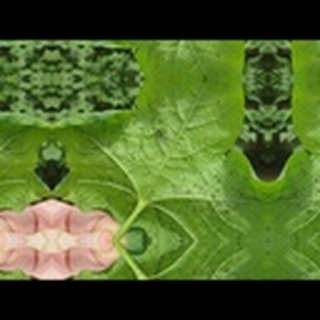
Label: cotton_aphids